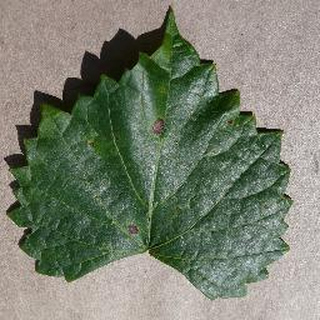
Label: grape_black_rot